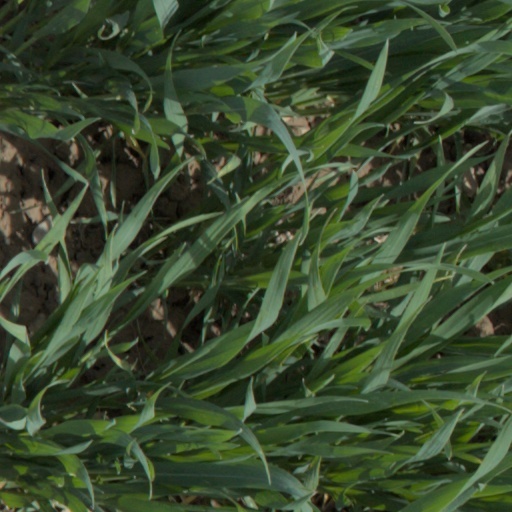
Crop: wheat